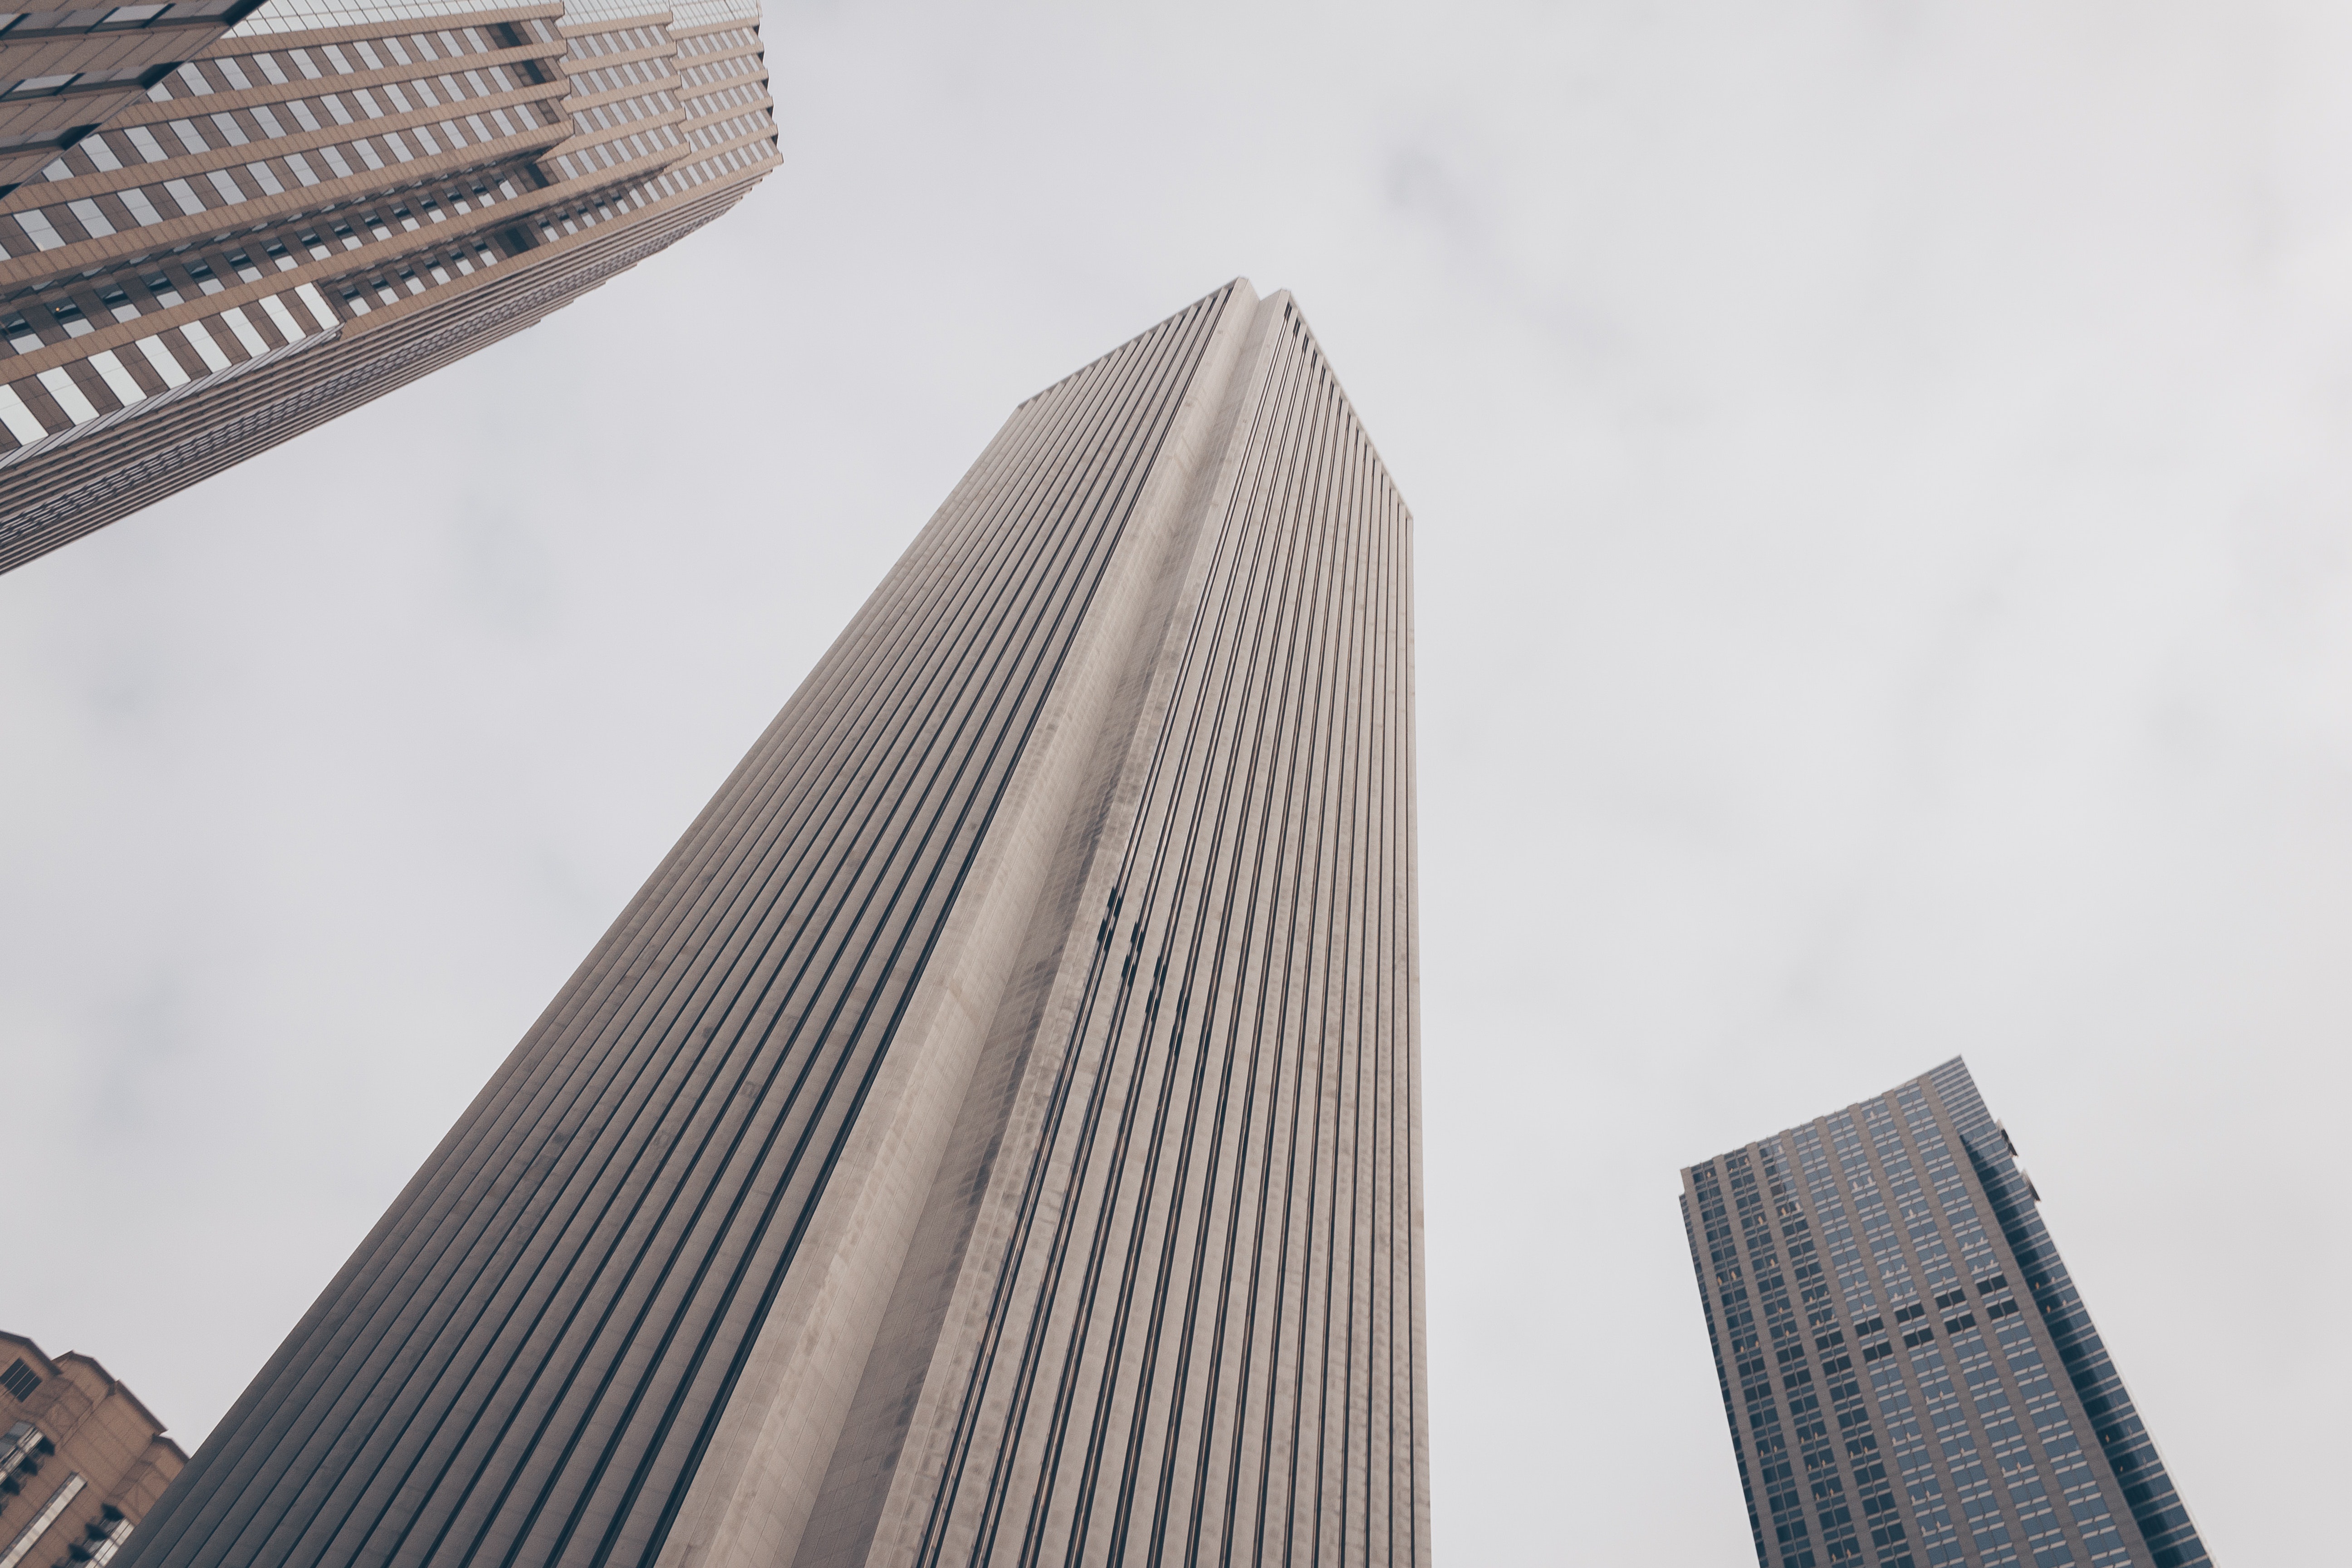
skyscraper, metropolitan area, daytime, urban area, tower block, architecture, metropolis, landmark, city, building, tower, commercial building, human settlement, line, corporate headquarters, sky, headquarters, mixed use, downtown, cityscape, facade, condominium, world